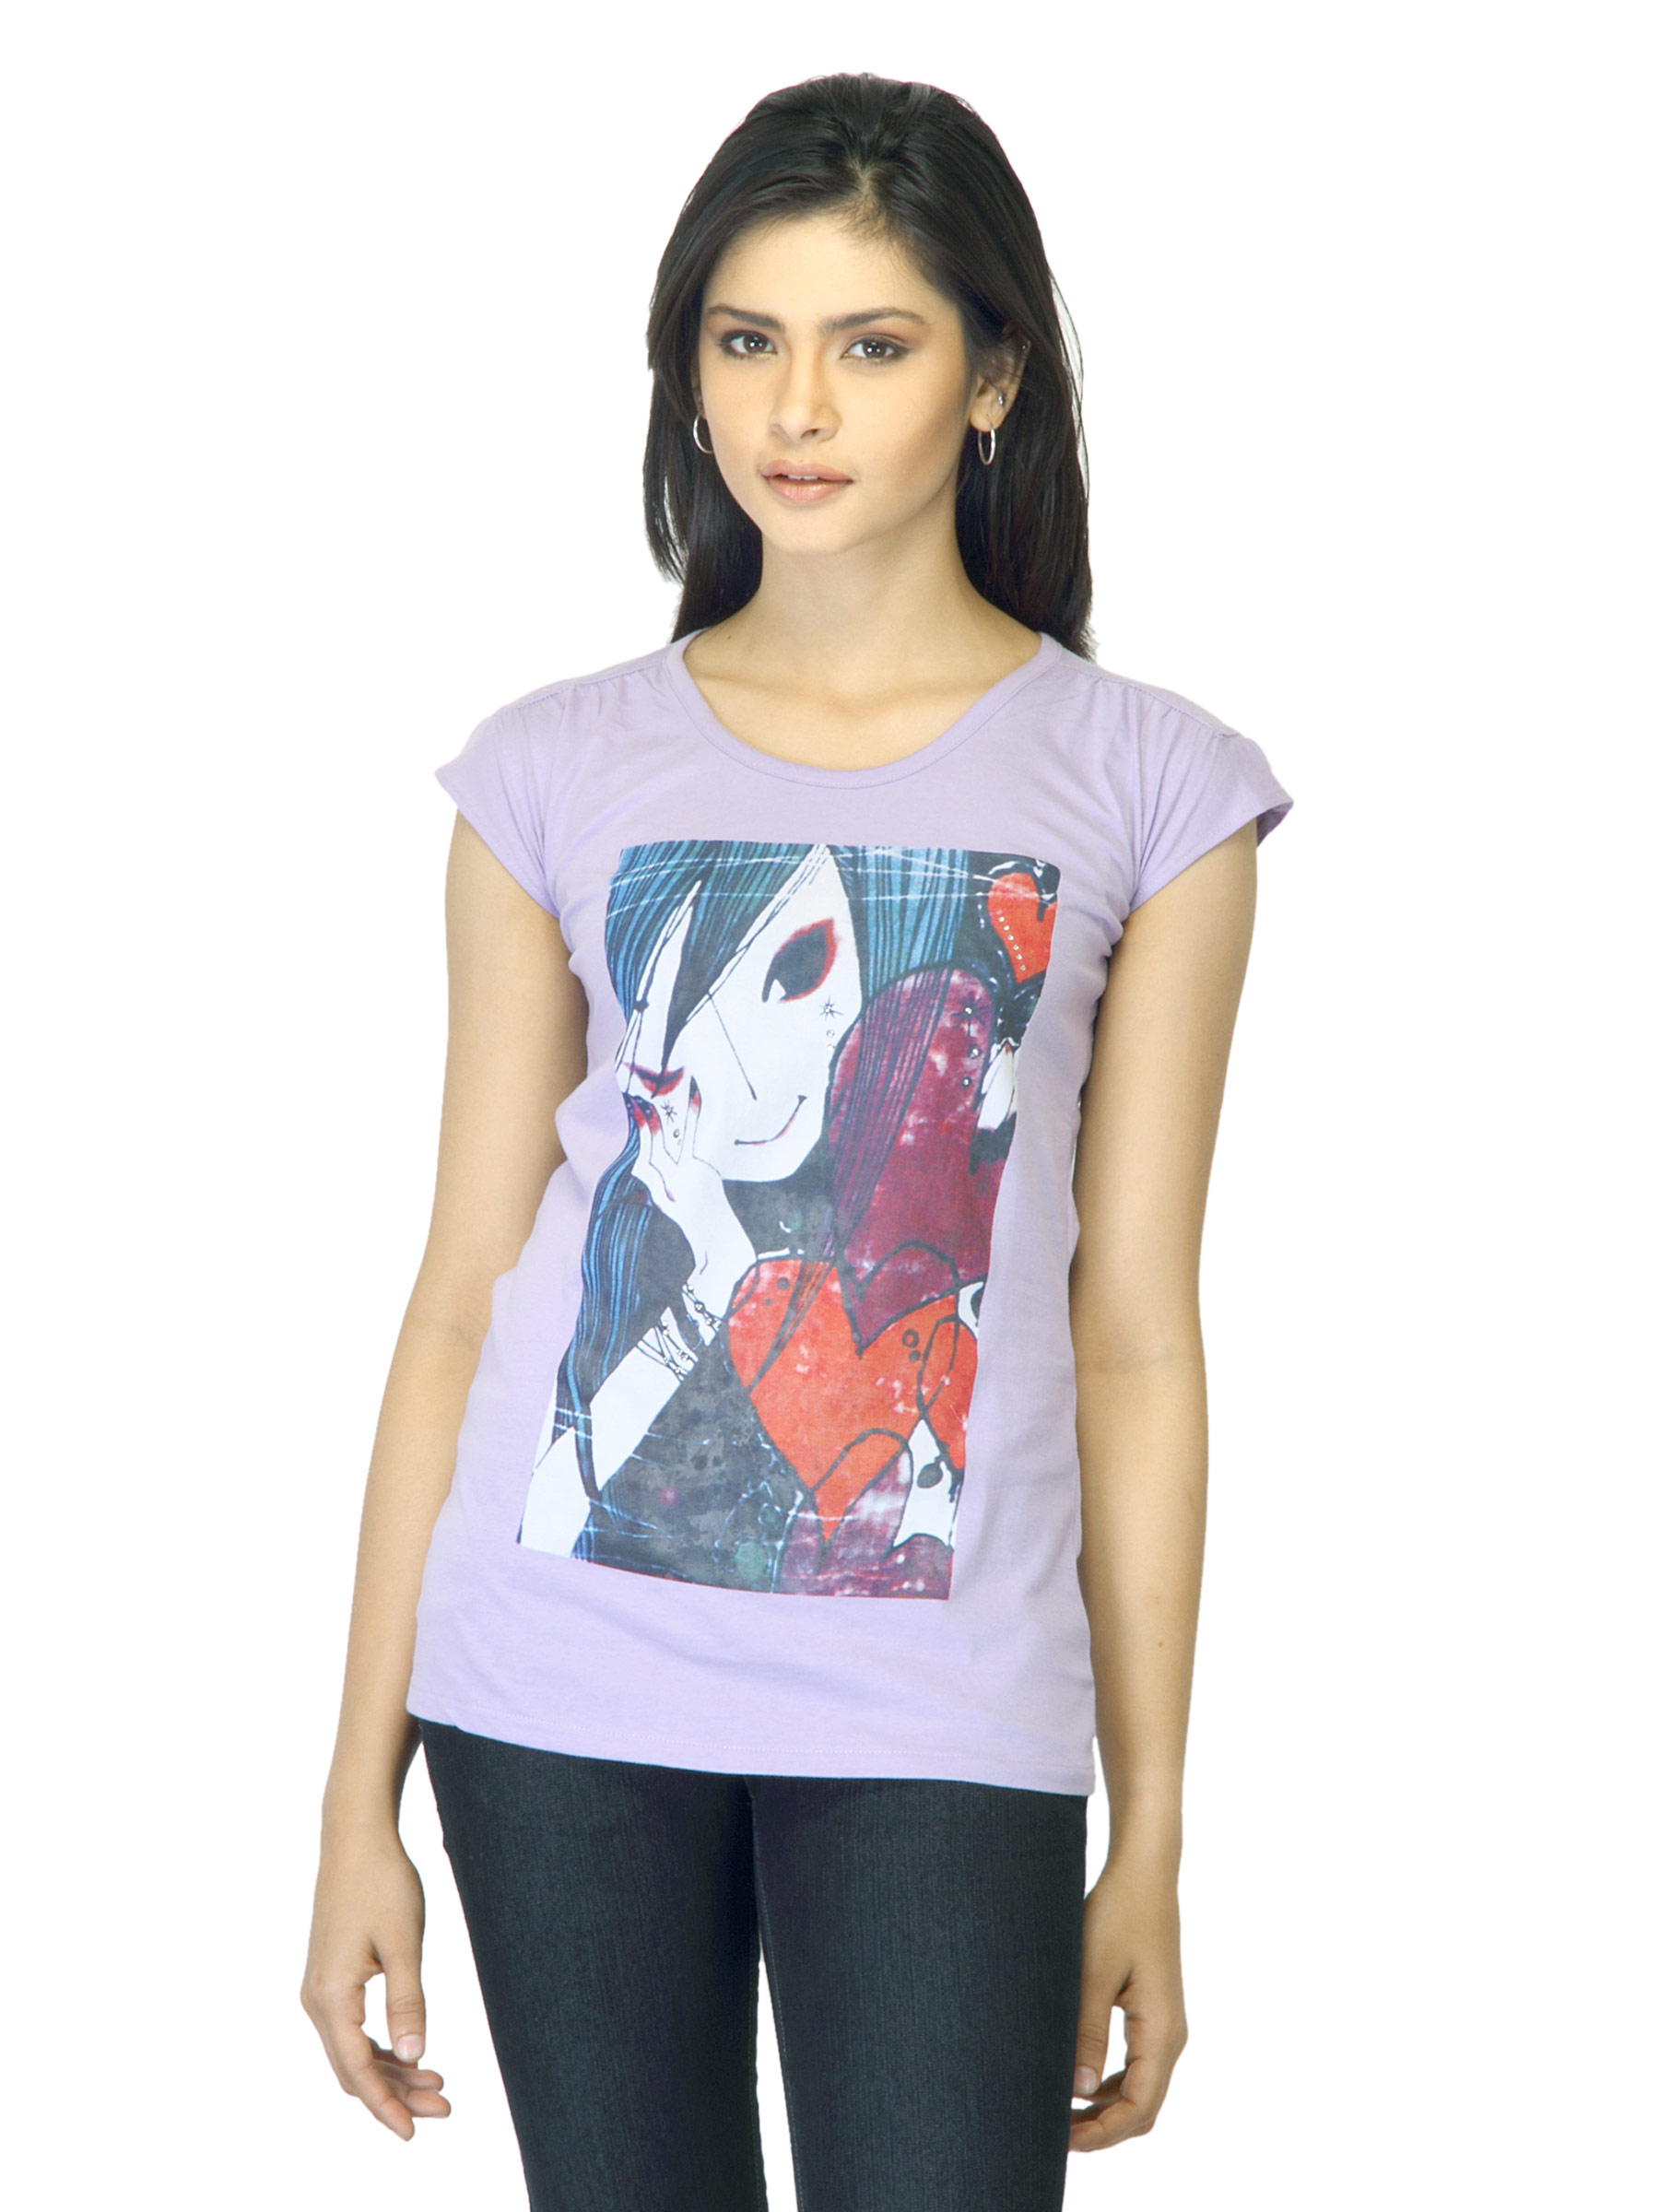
Jealous 21 Women Printed Lavender T-shirt
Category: Apparel / Topwear / Tshirts
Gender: Women
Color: Lavender
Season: Summer 2012
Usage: Casual